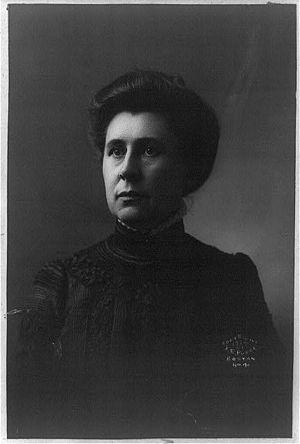
Ida Minerva Tarbell, née le 5 novembre 1857 et morte le 6 janvier 1944, est une pédagogue, femme de lettres et journaliste américaine. Grande figure du journalisme d'enquête de l’ère progressiste, elle rédigea de nombreux articles et des biographies pour la presse écrite. L’ouvrage qui la rendit célèbre, L’Histoire de la Standard Oil Company, parut en 1904 et figurait encore au cinquième rang en 1999 dans la liste publiée par le New York Times des cent ouvrages les plus marquants du journalisme du XXᵉ siècle.